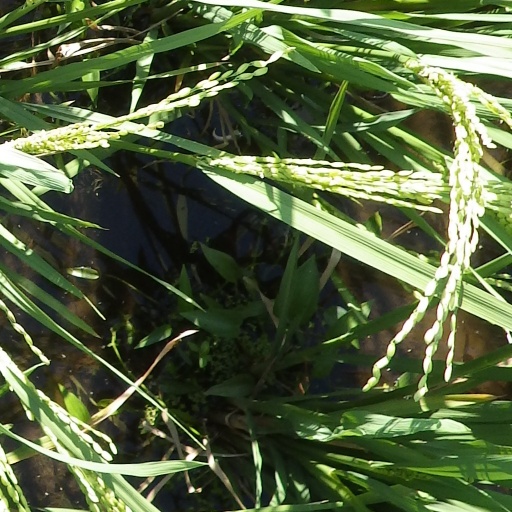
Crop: rice